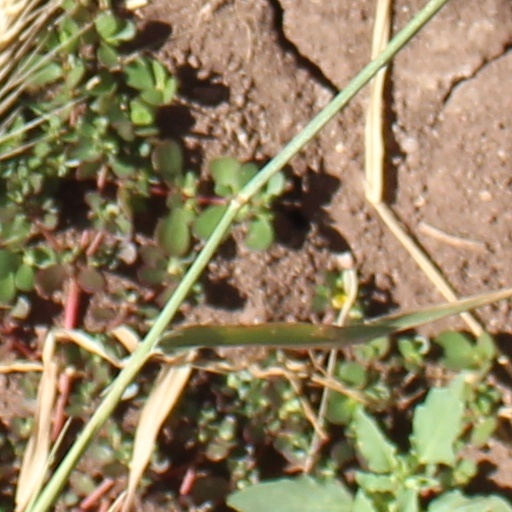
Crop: wheat